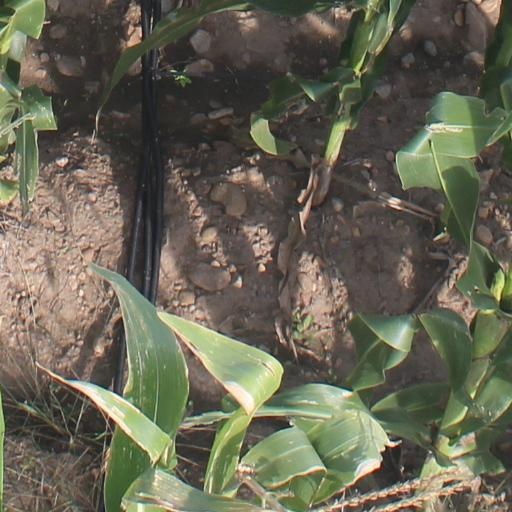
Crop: maize; corn